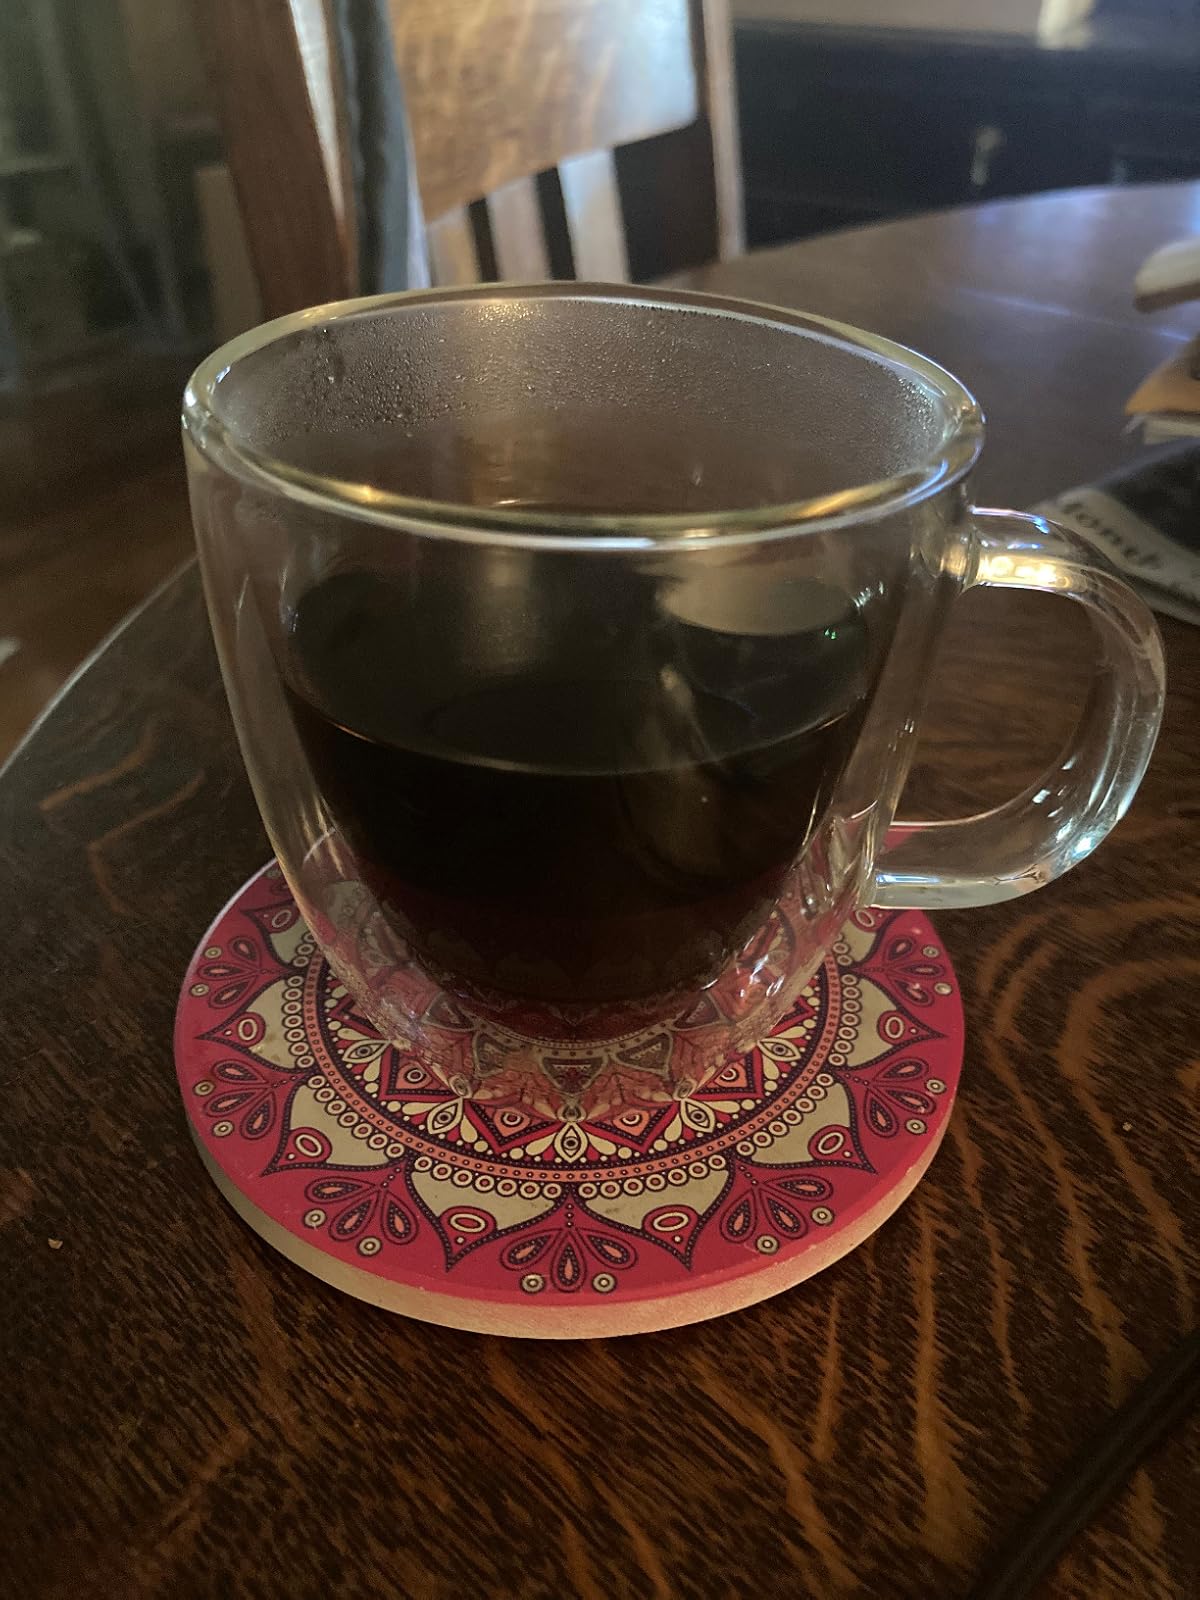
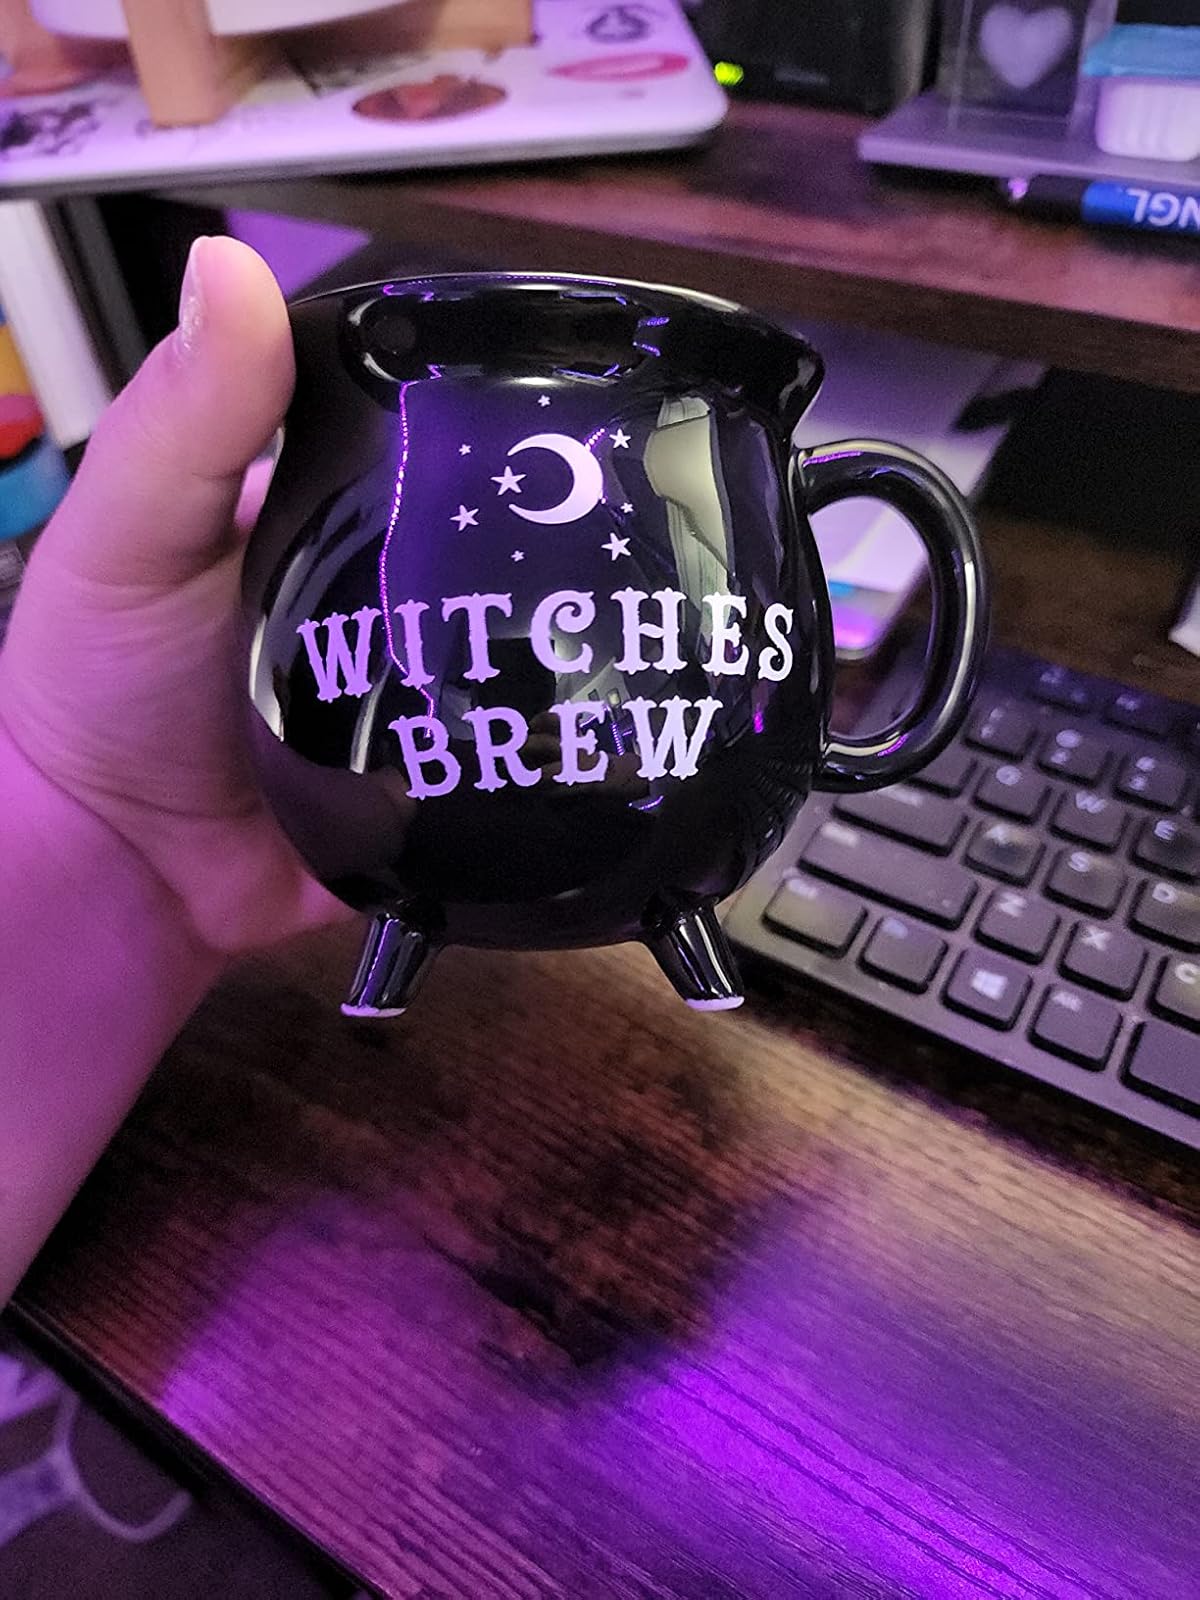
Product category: items_mug
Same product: no